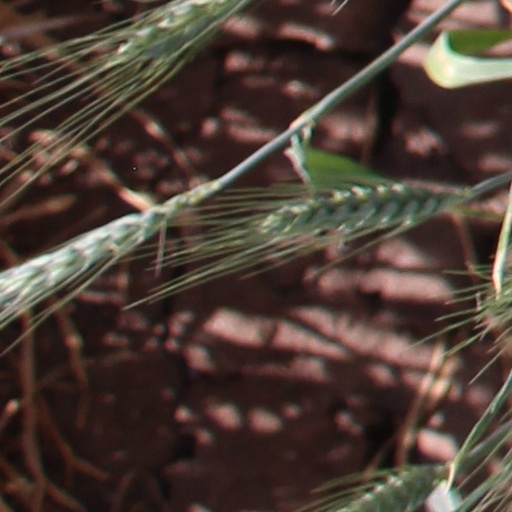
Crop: wheat